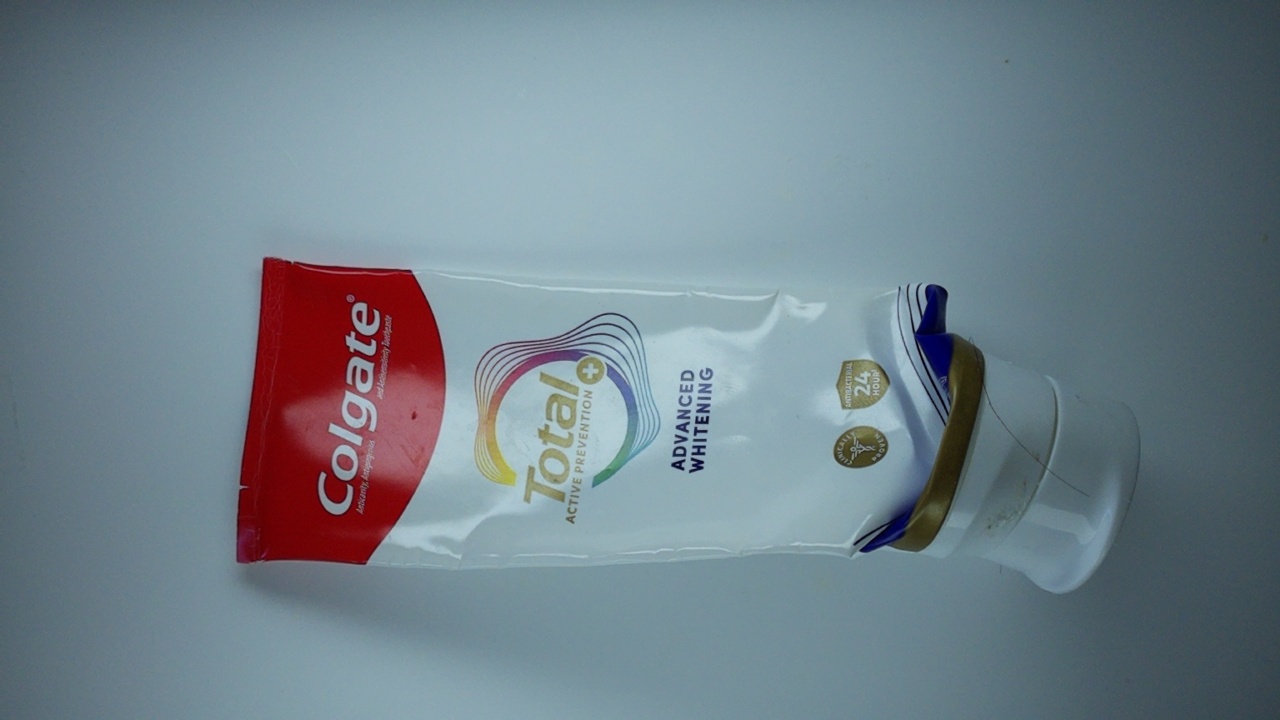
Label: trash